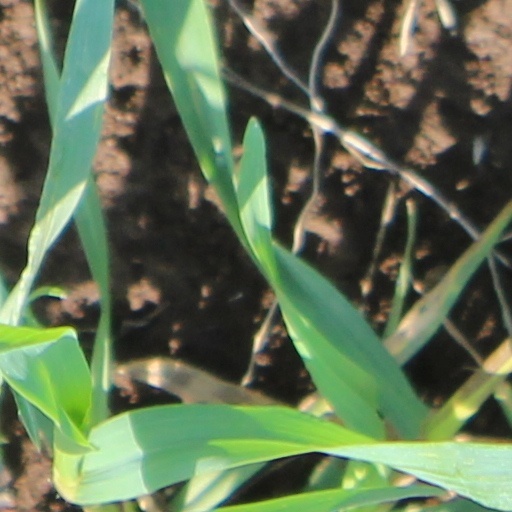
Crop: wheat